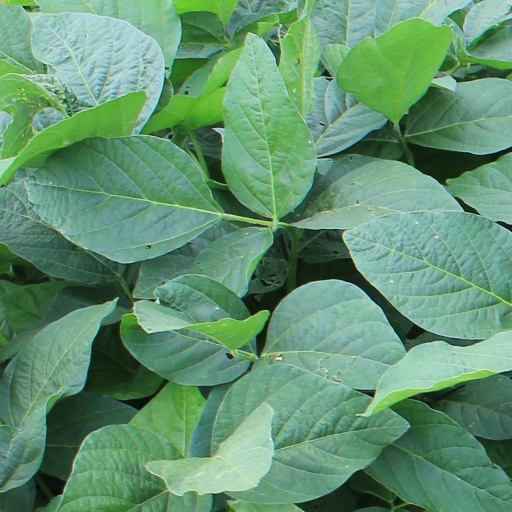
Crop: soybean